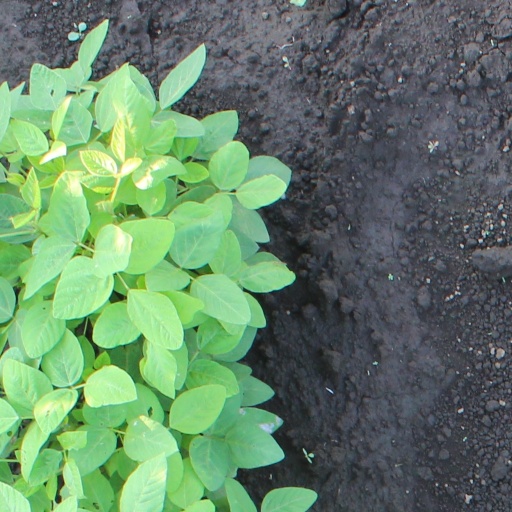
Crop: soybean